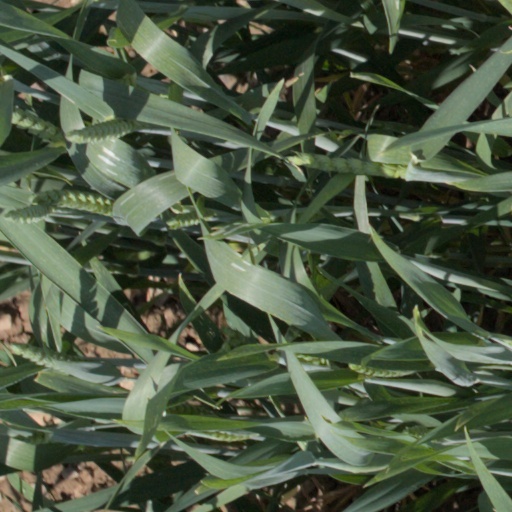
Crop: wheat